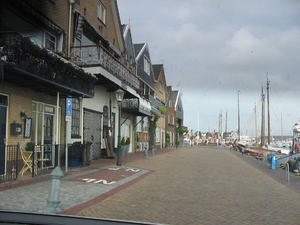
Urk est un village ainsi que la plus petite et plus ancienne commune de la province du Flevoland aux Pays-Bas.